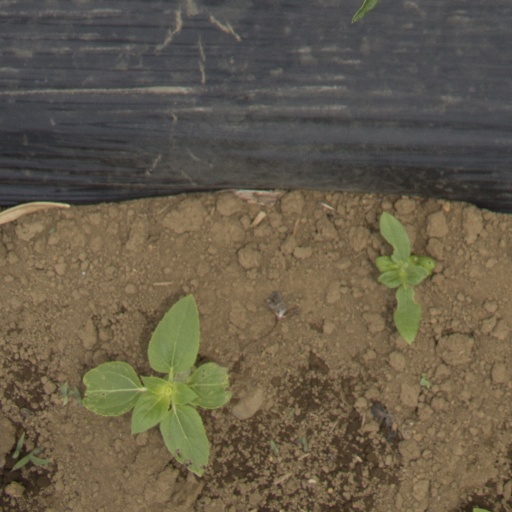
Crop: Jerusalem artichoke